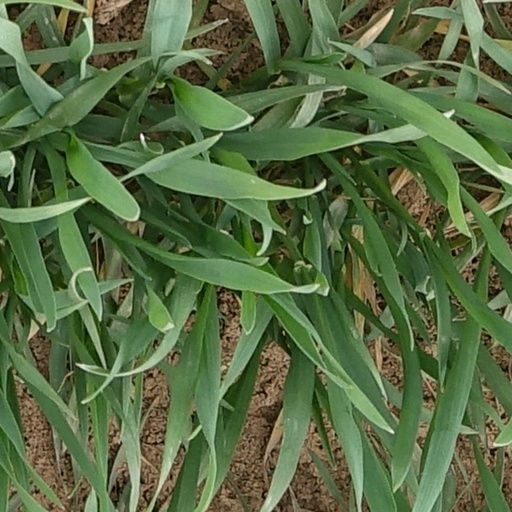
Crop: wheat